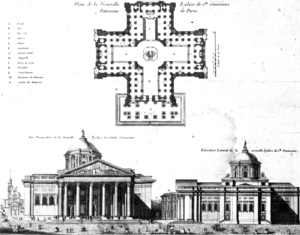
Premier projet de l'église Sainte-Geneviève (Panthéon de Paris) de Jacques-Germain Soufflot, 1756, gravure de Charpentier. «
Le Panthéon est un monument de style néo-classique situé dans le 5ᵉ arrondissement de Paris. Au cœur du Quartier latin, sur la montagne Sainte-Geneviève, il est au centre de la place du Panthéon et entouré notamment de la mairie du 5ᵉ arrondissement, du lycée Henri-IV, de l'église Saint-Étienne-du-Mont, de la bibliothèque Sainte-Geneviève et de la faculté de droit. La rue Soufflot lui dessine une perspective jusqu'au jardin du Luxembourg.